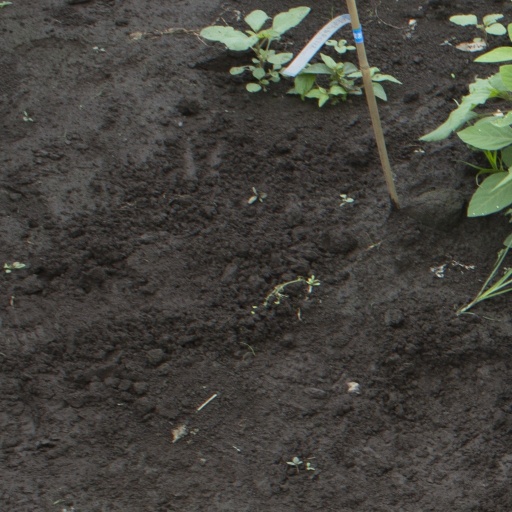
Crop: soybean